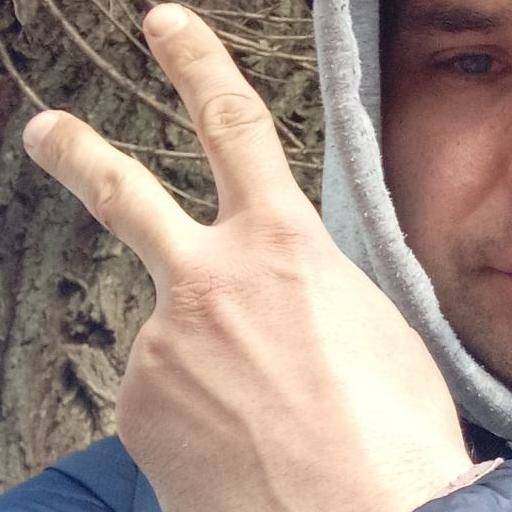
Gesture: peace_inverted